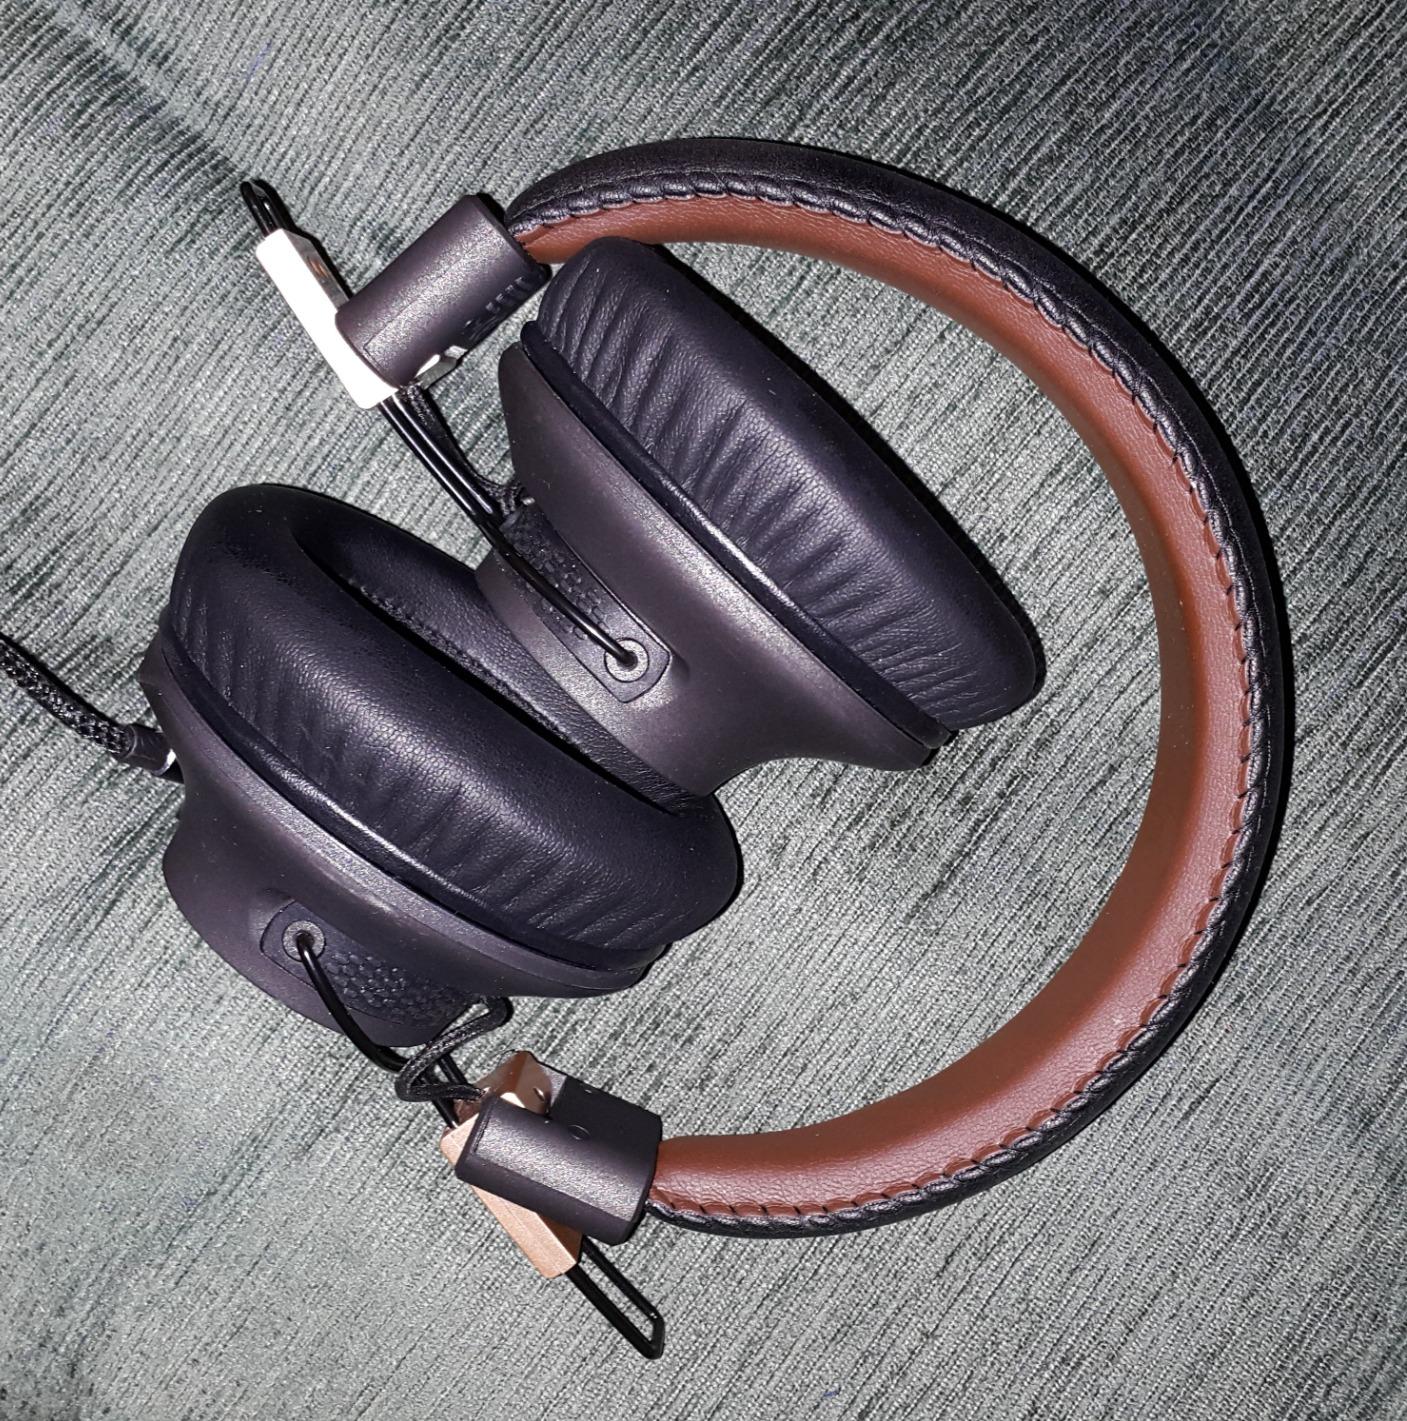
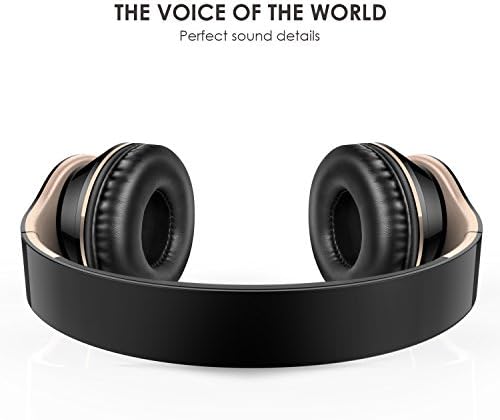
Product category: headphones
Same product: no